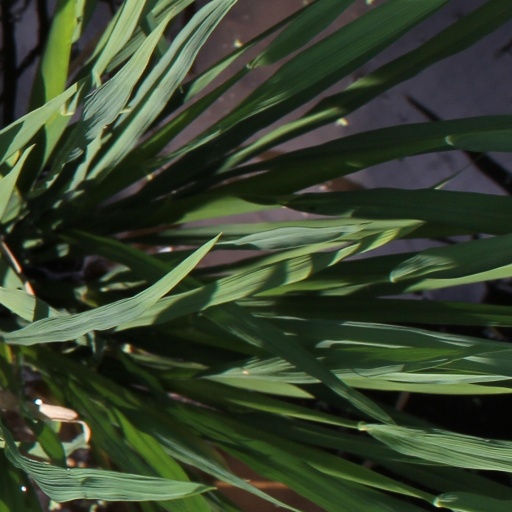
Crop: rice